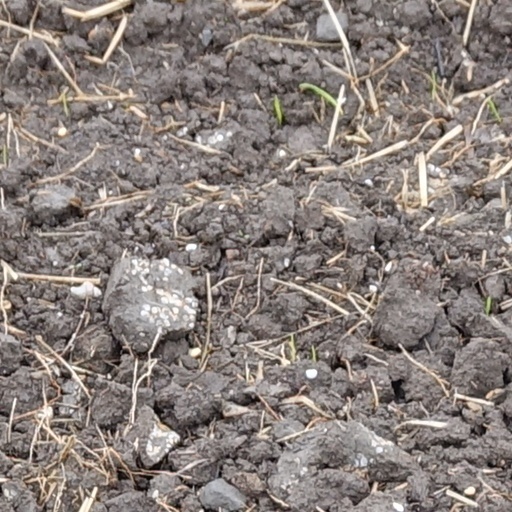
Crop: wheat